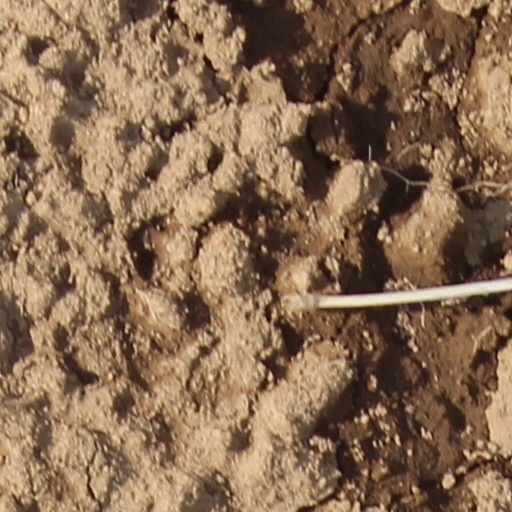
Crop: wheat